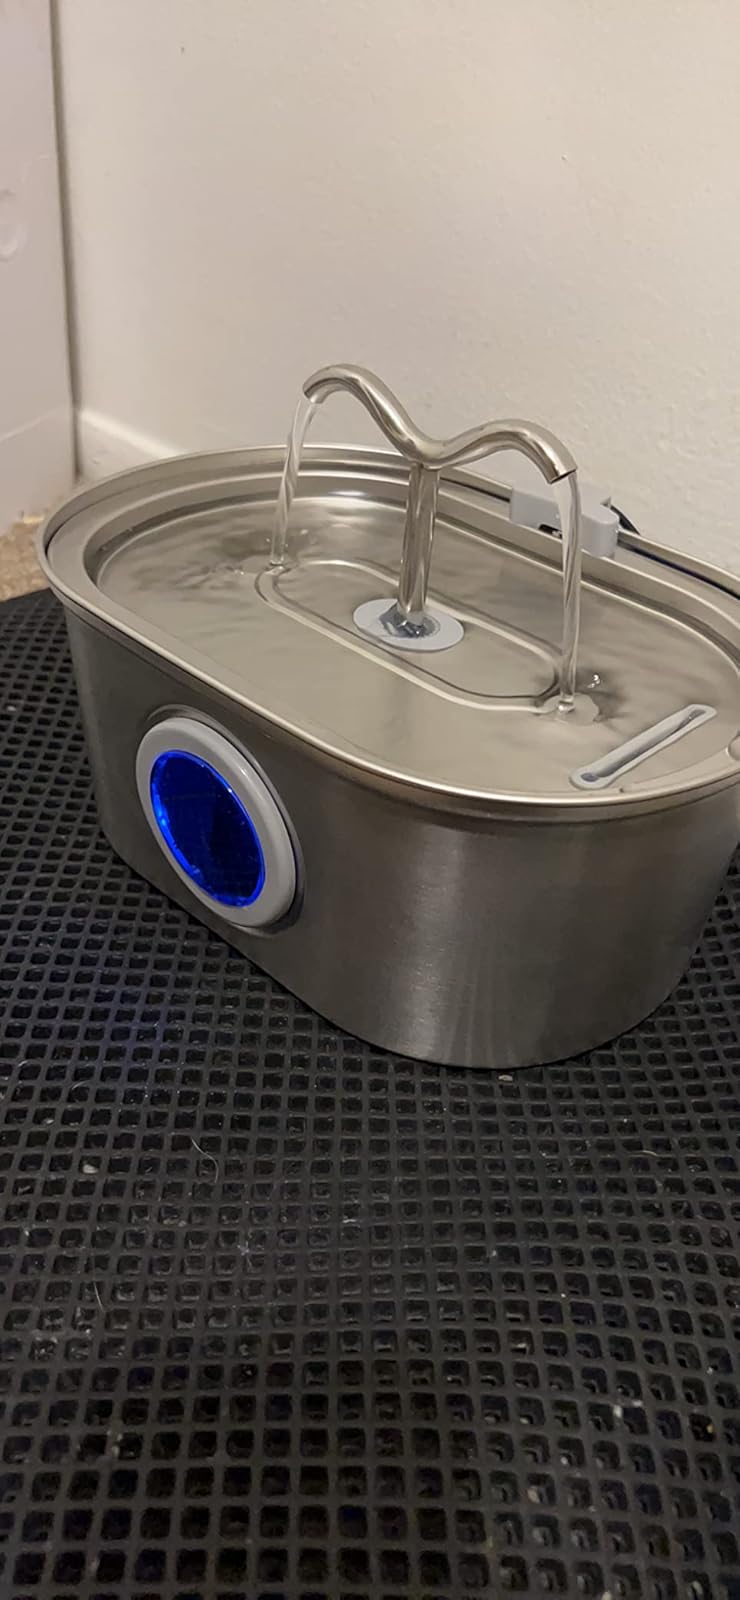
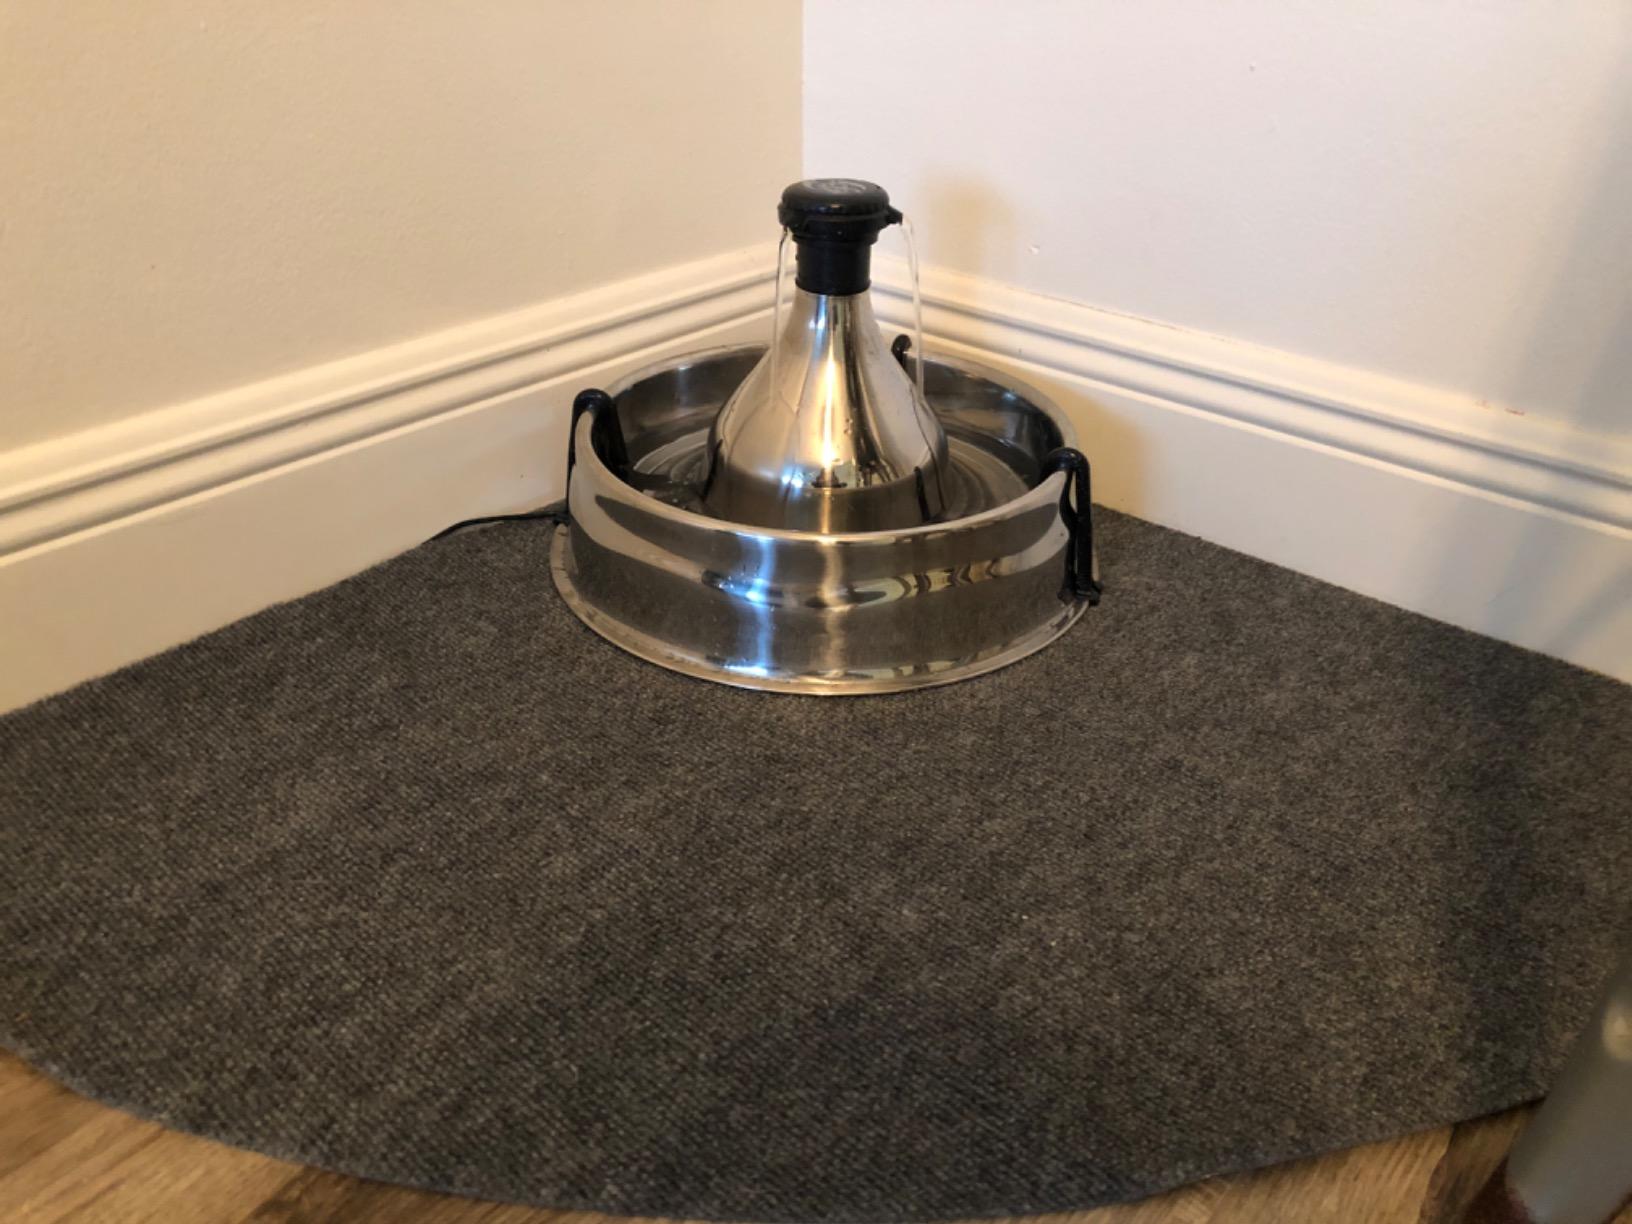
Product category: items_bowl
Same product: no